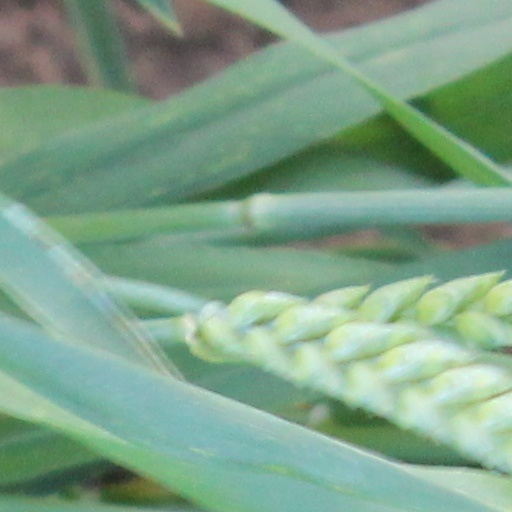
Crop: wheat